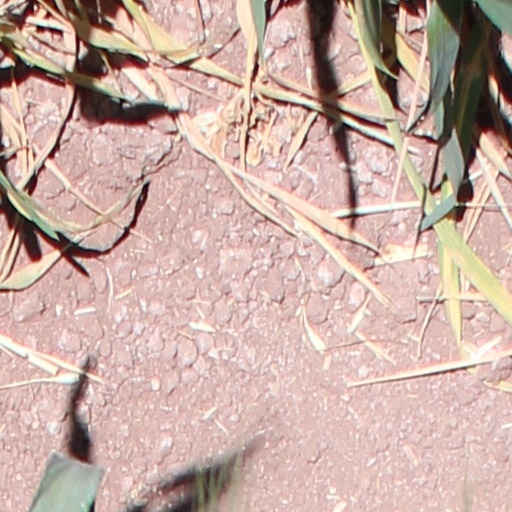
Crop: wheat